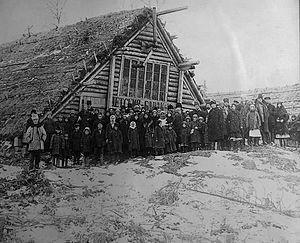
1930 est une année commune commençant un mercredi.